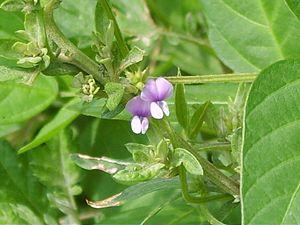
Le soja sauvage est une espèce de plante annuelle de la famille des légumineuses. Il est le plus proche parent vivant du soja.